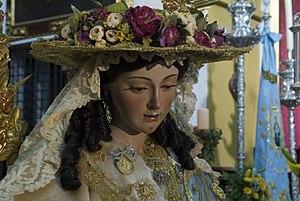
Le mouvement des Lumières qui prit pied en Espagne adhérait aux mêmes principes que ses équivalents dans le reste de l’Europe. Pour les ilustrados espagnols, la raison était l’outil essentiel permettant d’atteindre à la vérité et au regard de laquelle devaient être soumises à critique toutes les « vérités » héritées de la « tradition », en particulier celles qui s’appuyaient sur les préjugés, sur l’ignorance et sur la superstition, ou encore sur les dogmes religieux. Les seuls instruments auxquels l’on pouvait avoir recours étaient ceux procurés par la philosophie et la science. En mettant en application la connaissance ainsi acquise et en l’étendant à la société tout entière, l’homme sera en mesure de se perfectionner lui-même, de progresser, d’améliorer ses conditions de vie, de se libérer de l’ignorance et de la superstition, et de parvenir ainsi au bonheur, sans attendre de l’obtenir dans l’« autre vie ».